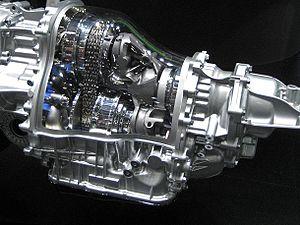
Une boîte de vitesses est un dispositif mécanique, et souvent mécatronique sur les véhicules récents, permettant d'adapter la transmission d'un mouvement entre un arbre moteur et un arbre récepteur. Utilisée dans de multiples contextes, son cas d'utilisation la plus fréquente est la transmission de la puissance d'un moteur en adaptant le couple moteur au besoin de l'arbre récepteur.